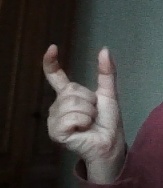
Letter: nun